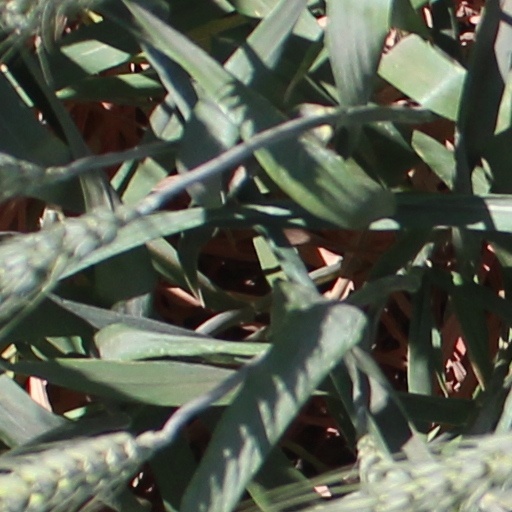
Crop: wheat